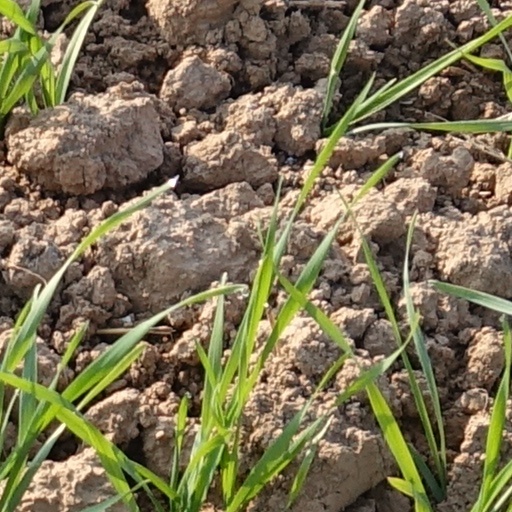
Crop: wheat